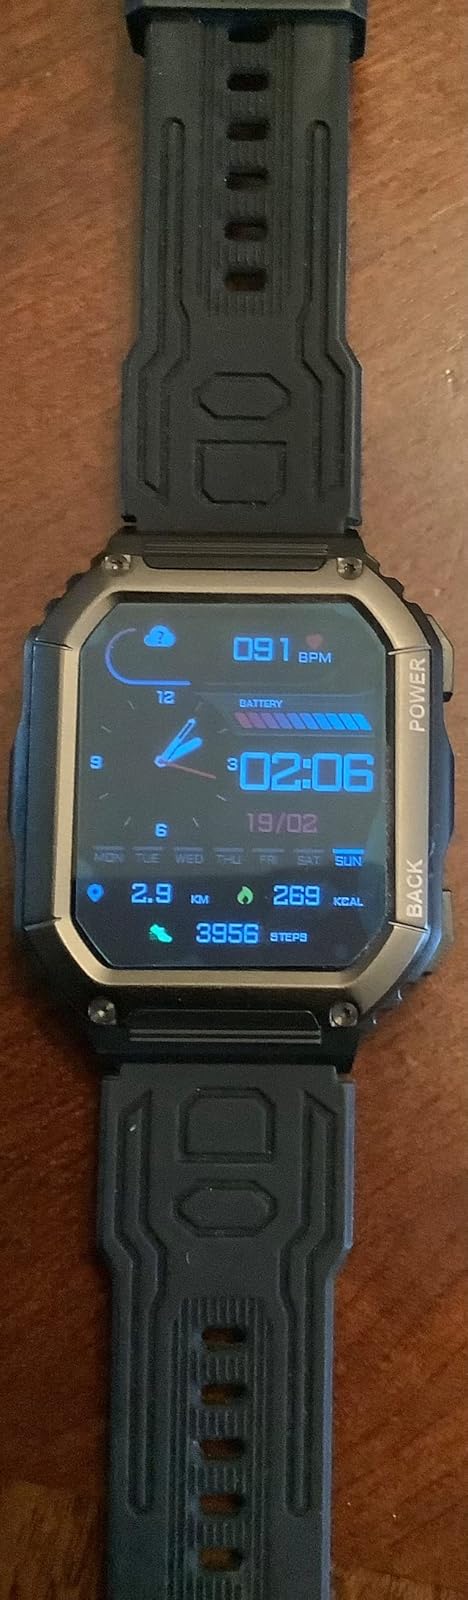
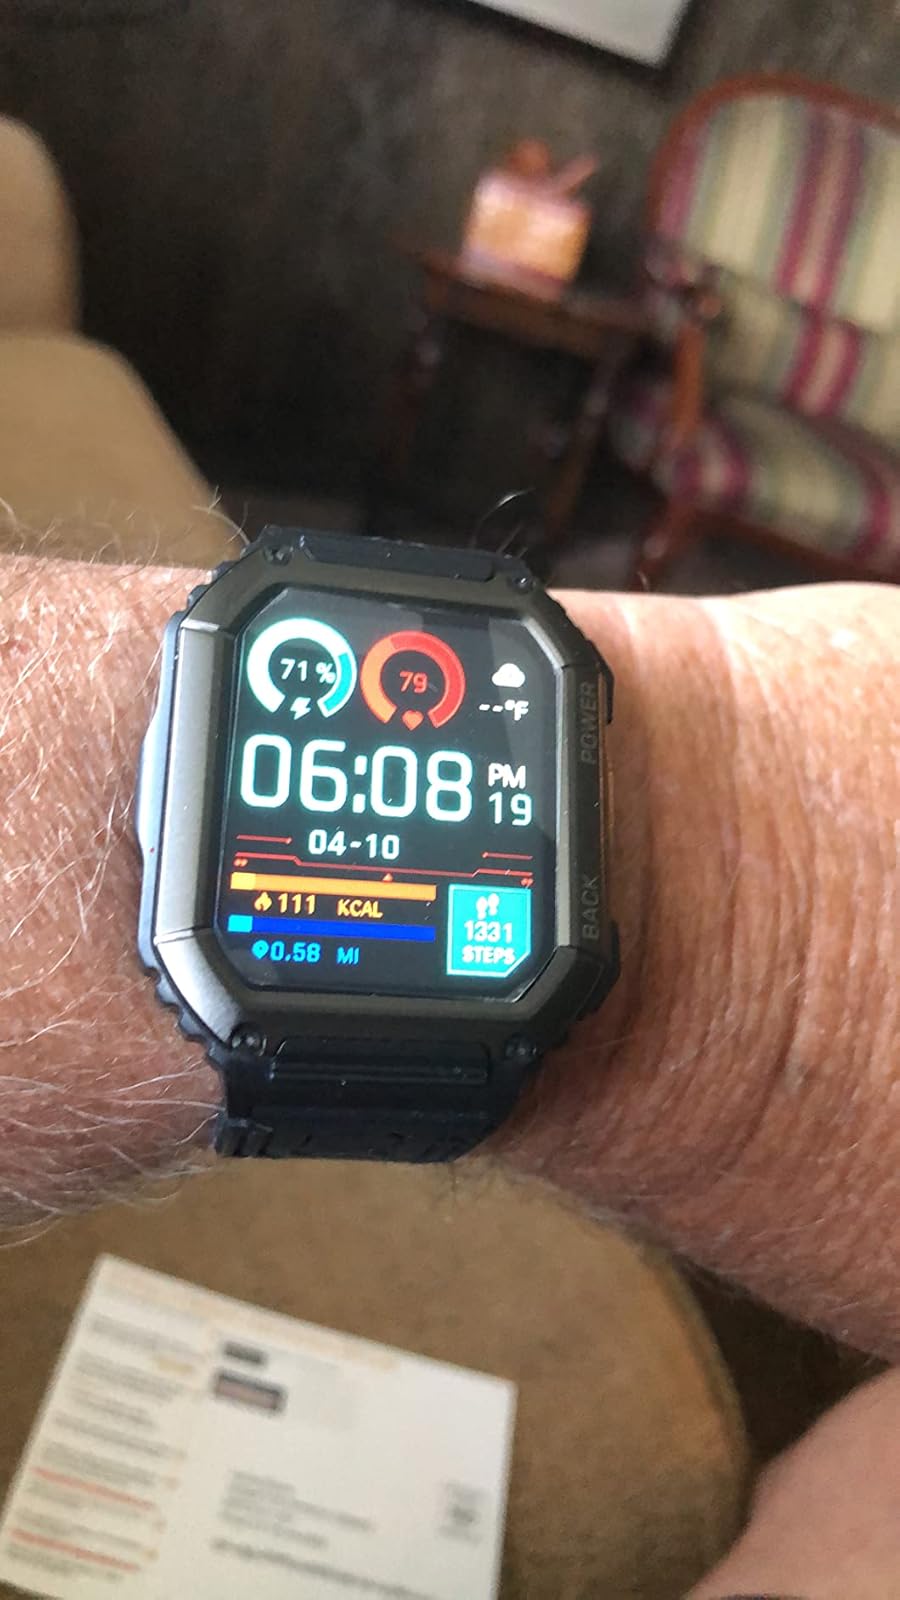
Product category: smartwatch
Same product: yes